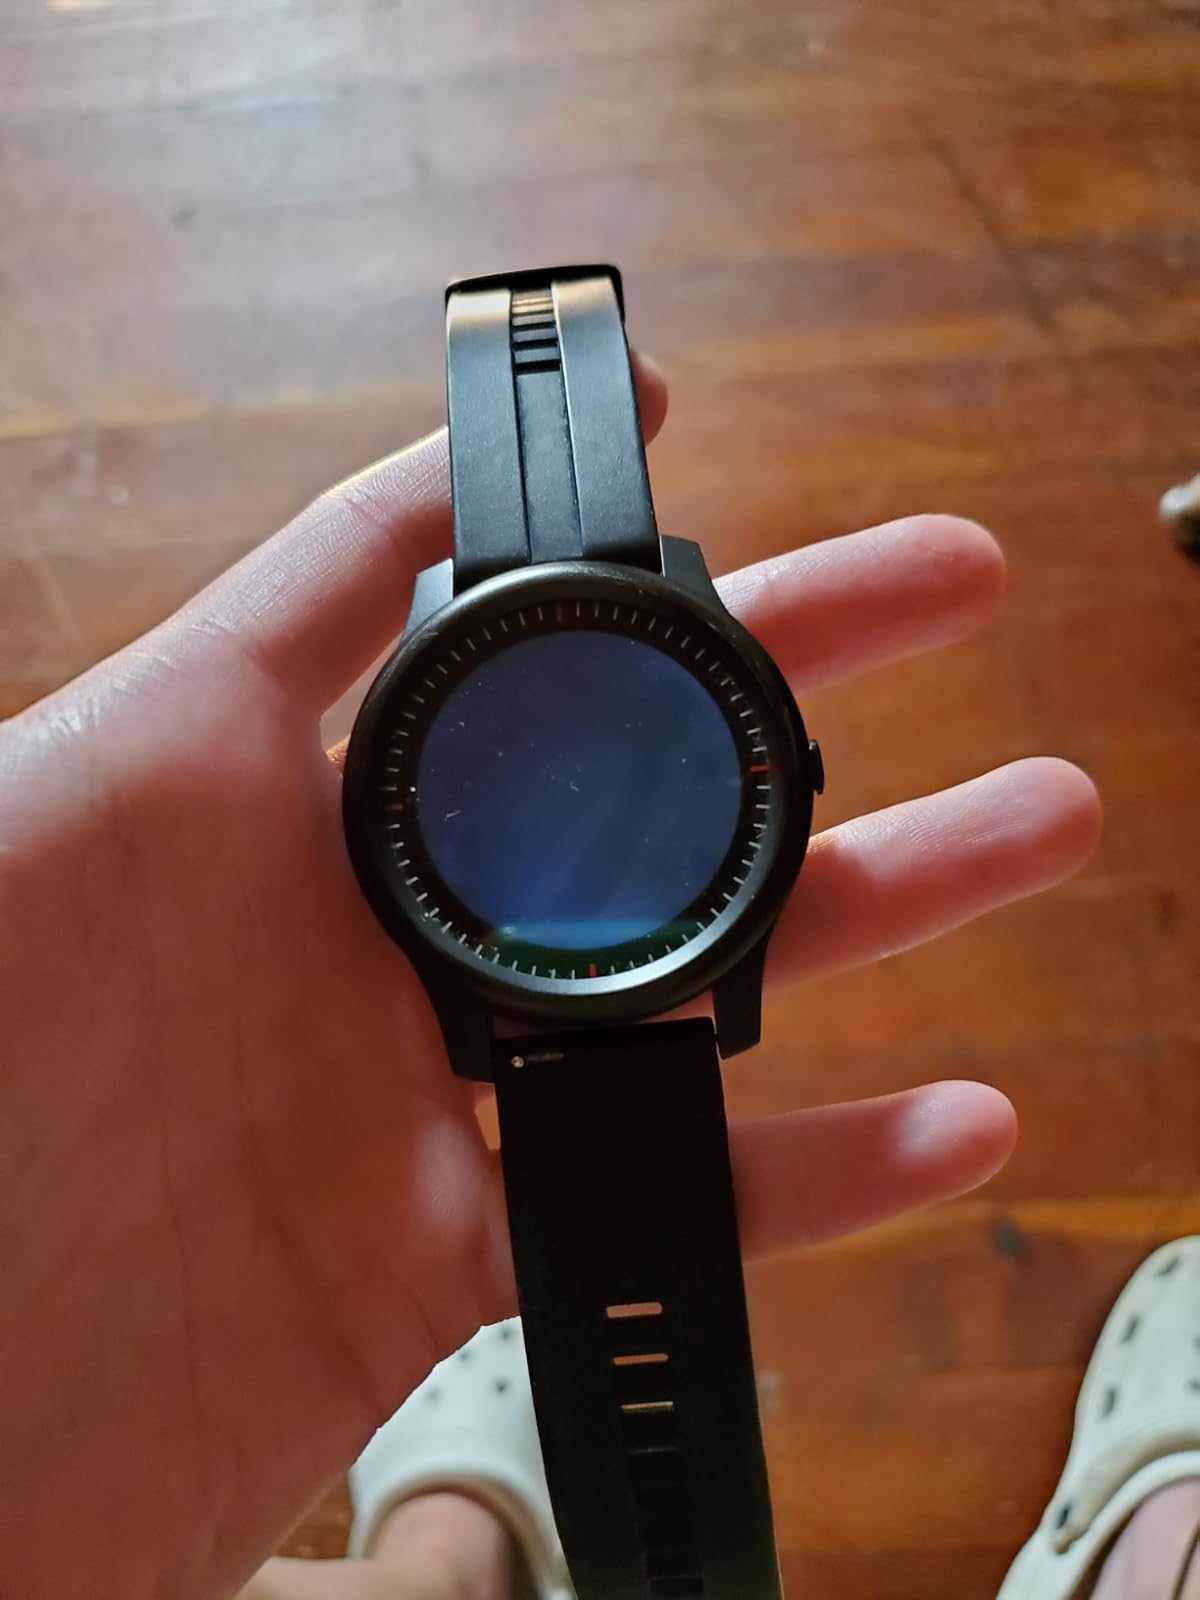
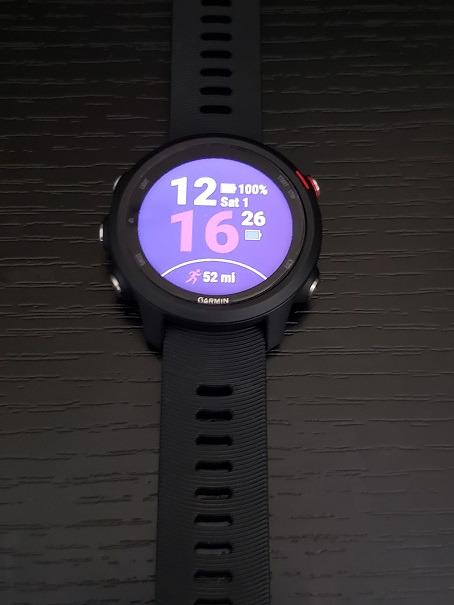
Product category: smartwatch
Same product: no